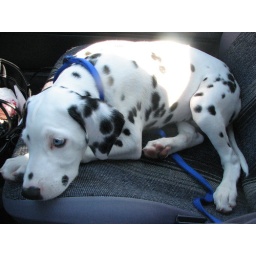
Romeo 15 weeks old resting in the front seat after his puppy play group 2/24/07